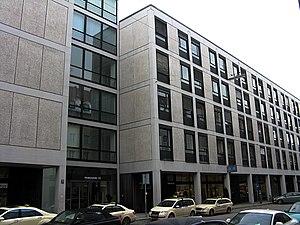
L'Institut Max-Planck de droit social et de politique sociale est un institut de recherche extra-universitaire dépendant de la Société Max-Planck situé à Munich.